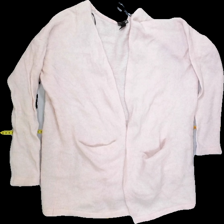
View: front
Type: Cardigan
Category: Ladies
Brand: H&M
Colors: Pink
Material: 34%polyamide 31%mohair 31%wool 4%elastane
Cut: Long
Size: L
Season: Autumn
Stains: Minor
Smell: Minor
Price range: <50
Recommended usage: Export